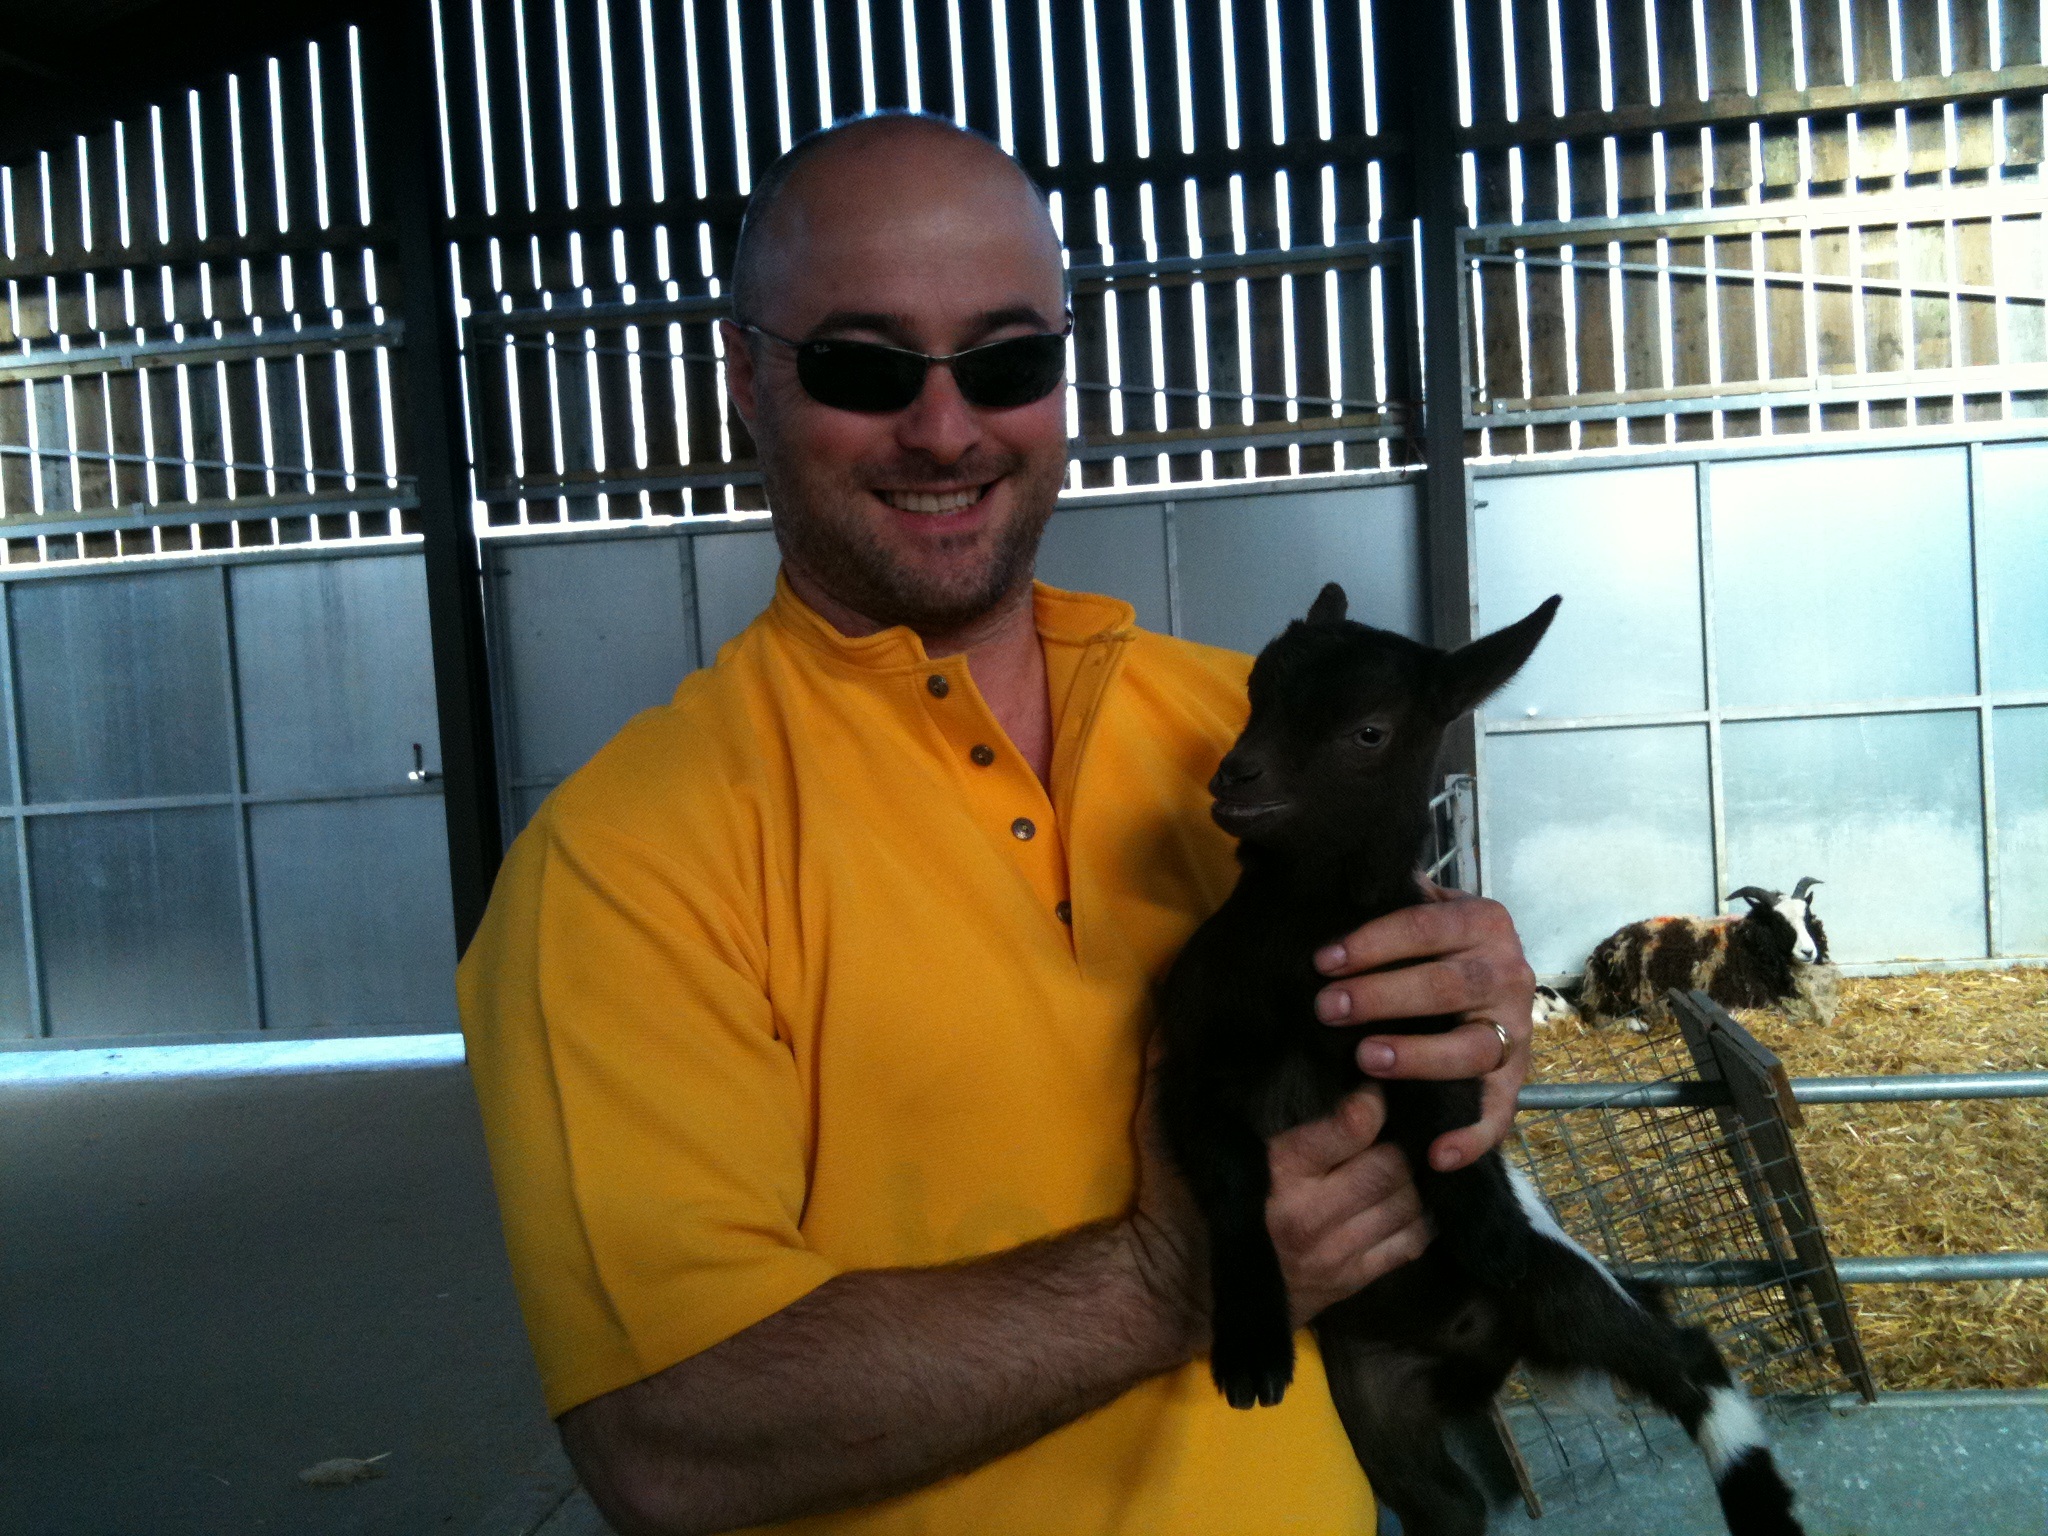
goat, baby, fun, snout, crying